Alfonso Hüppi

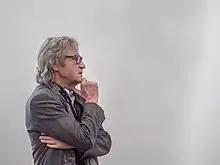
Alfonso Hüppi

Hüppi was born 11 February 1935 in Switzerland. He was trained from 1950 to 1954 in Lucerne, Switzerland as a silversmith and worked as a journeyman until 1954.